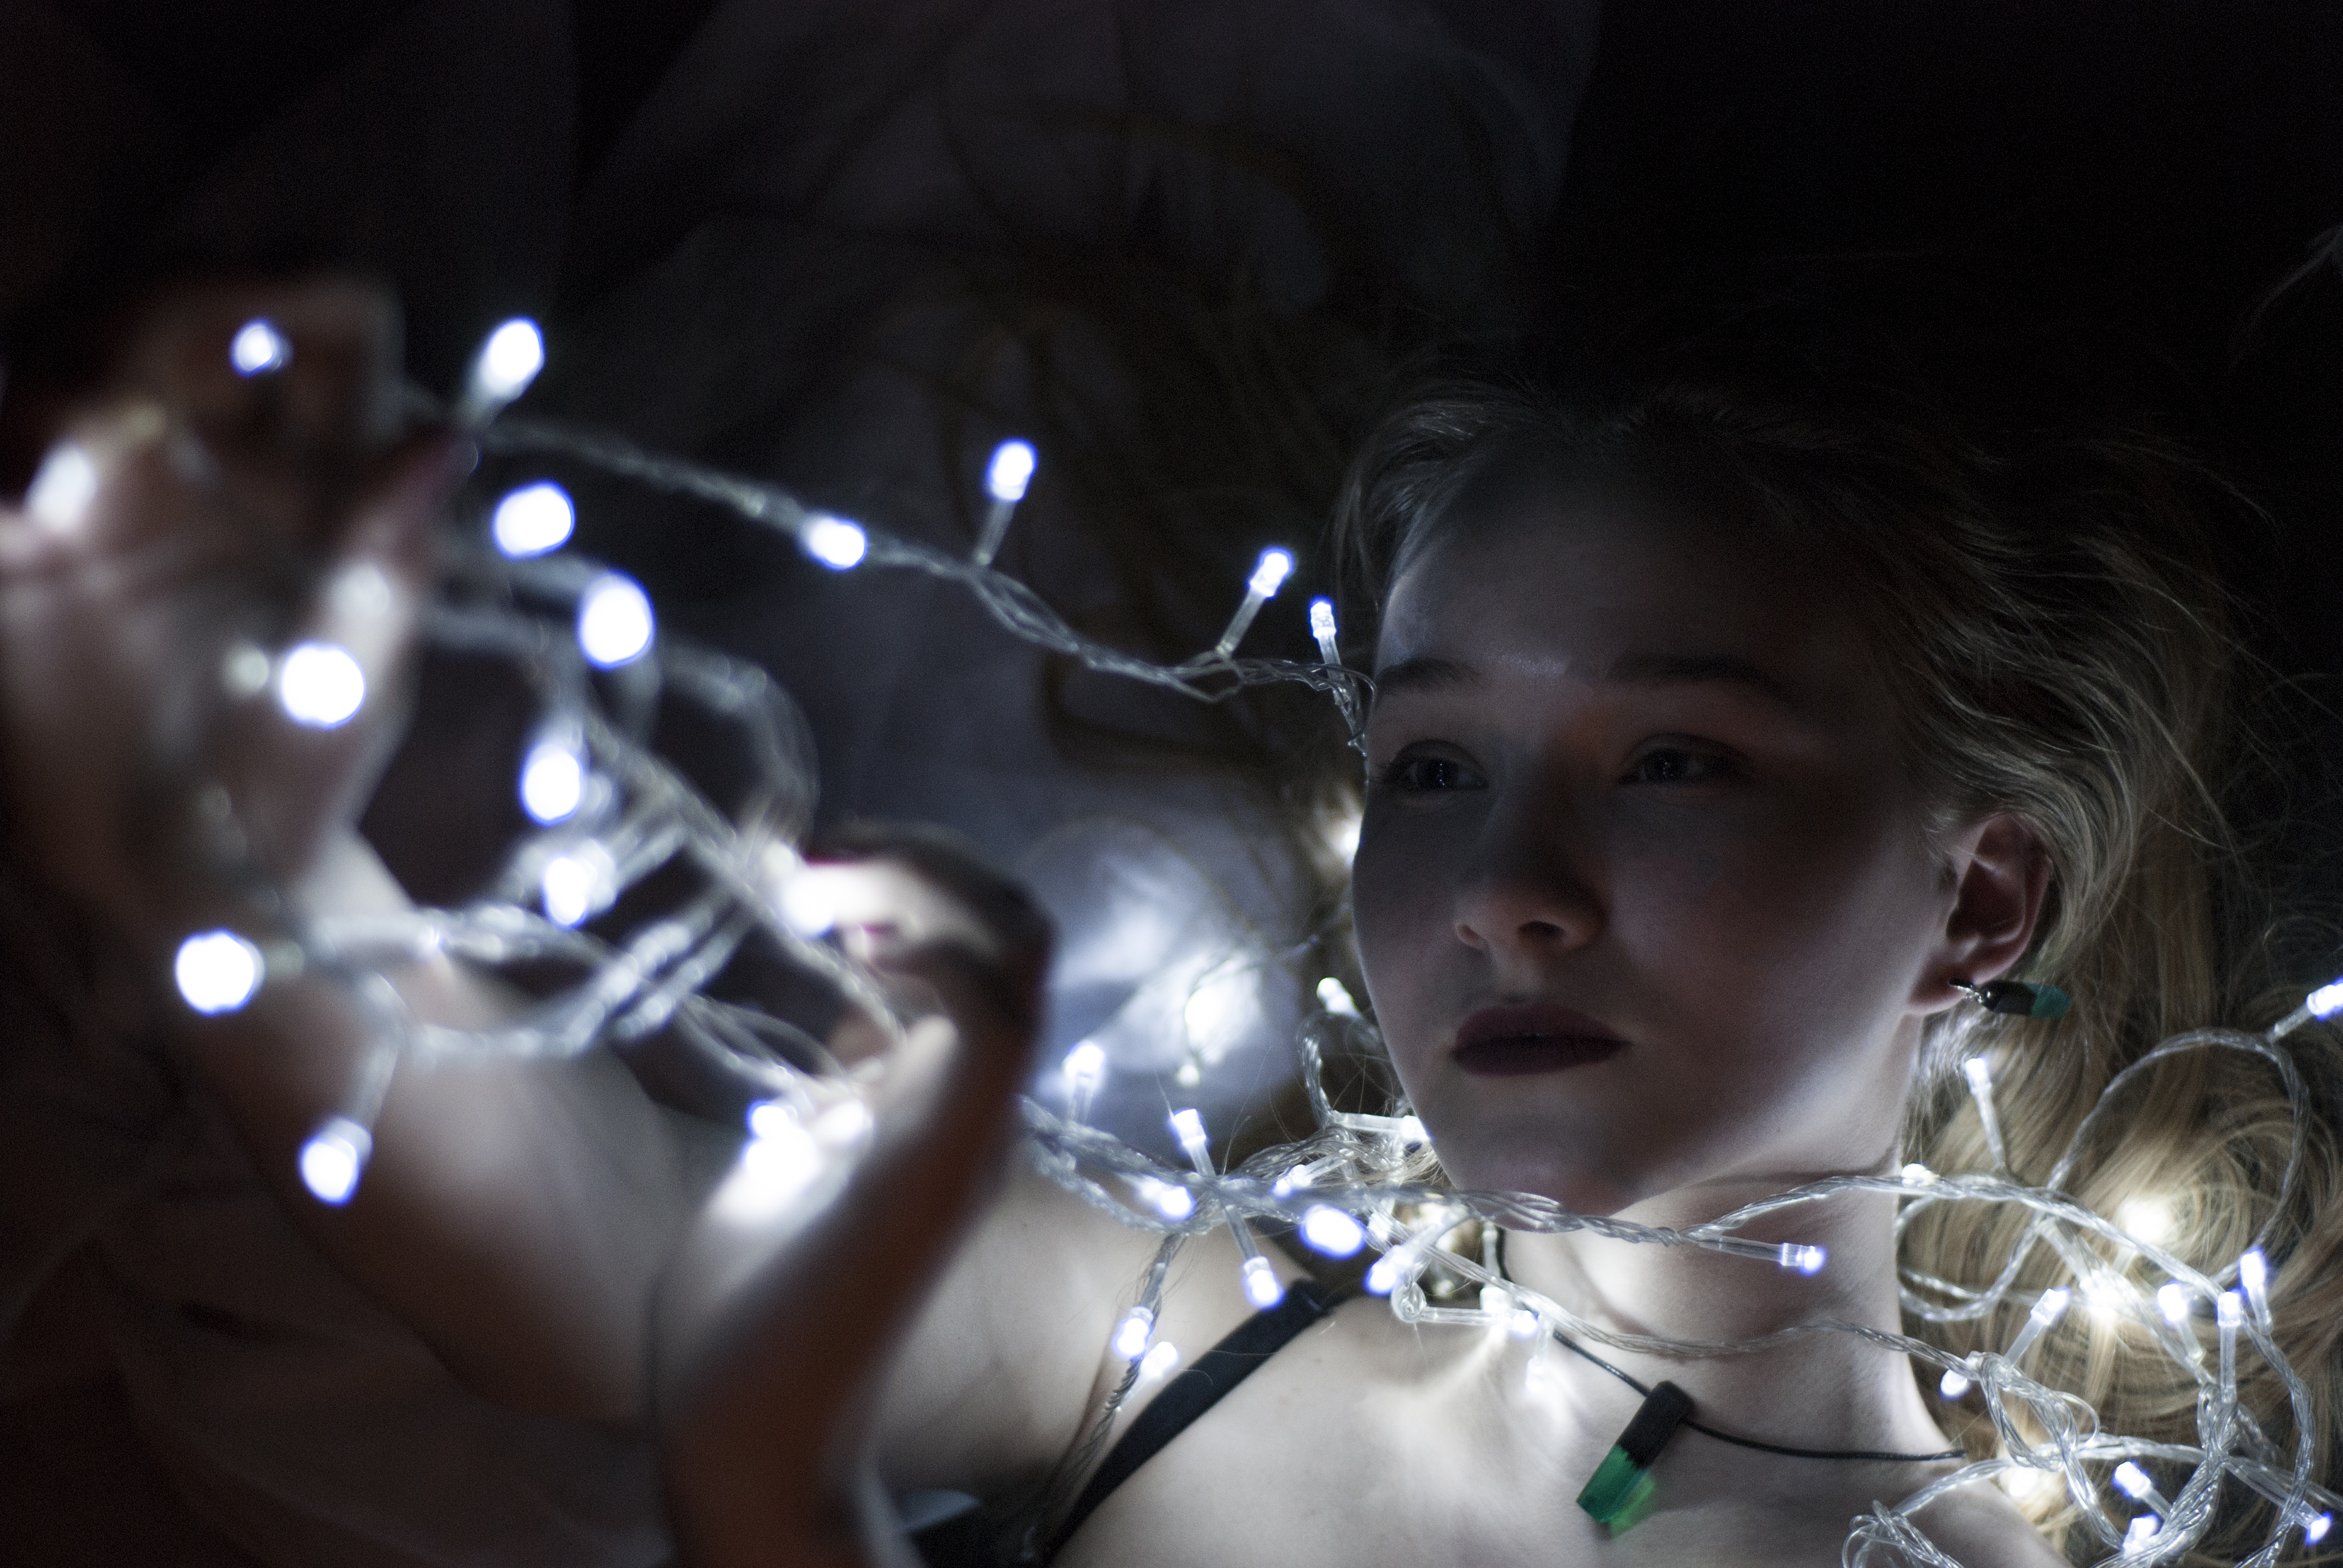
girl, art, beautiful, hot, russian, water, darkness, human, space, cg artwork, computer wallpaper, midnight, night